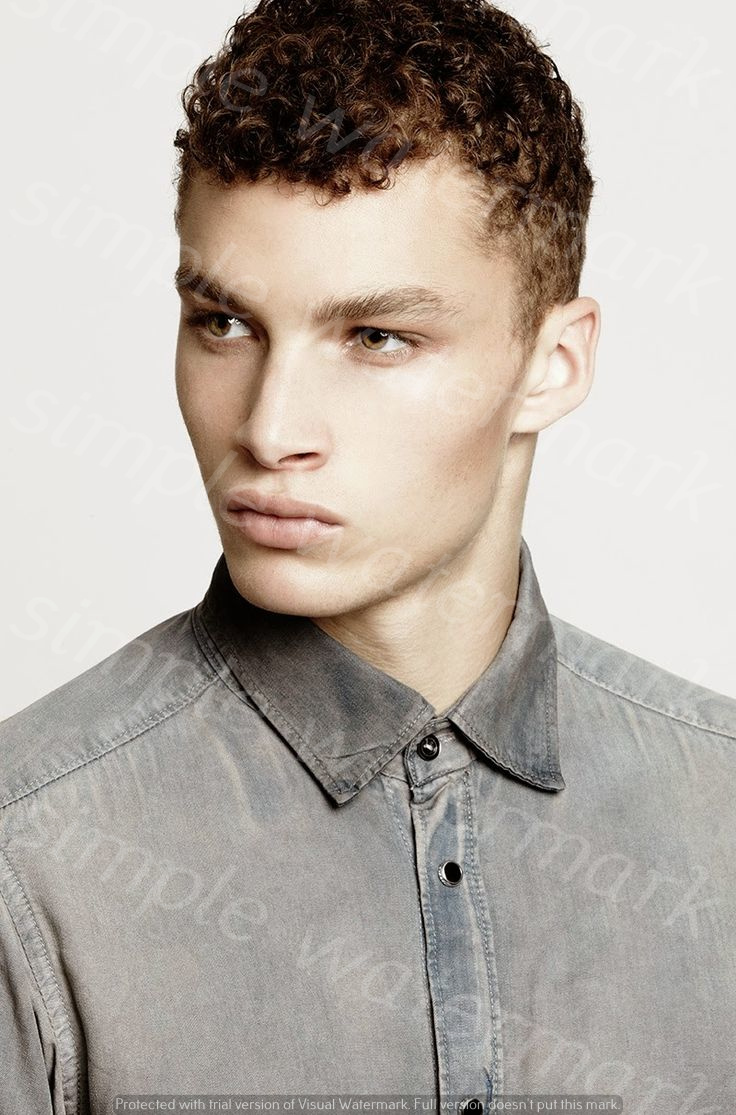
Label: Watermark